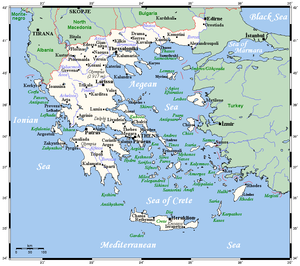
Ceci est une liste des villes jumelées de Grèce ayant des liens permanents avec des communautés locales dans d'autres pays. Dans la plupart des cas, en particulier quand elle officialisée par le gouvernement local, l'association est connue comme « jumelage ». La plupart des endroits sont des villes, mais cette liste comprend aussi des villages, des districts, comtés, etc., avec des liens similaires.